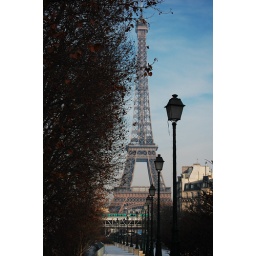
shot of the eiffel tower from beside the Seine river in the winter Shot in Paris 2009